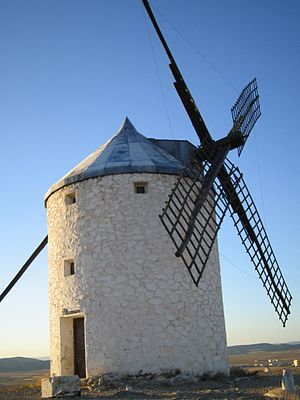
Tårnmølle
Tårnvindmøllen „Alcancía“ ved Consuegra med fast tag
En Tårnmølle er en vindmølletype, opført i sten og med cirkelformet eller tilnærmelsesvis cirkelformet grundplan. Formgivningen er optimal i forhold til vingernes passage forbi møllekroppen, som er udformet som en kegle. Typen er omtalt i litteraturen siden 1295, hvor den optræder i et værk af Stephen de Pencastor fra Dover, mens den ældste illustration er fra 1390. De tidlige eksempler vat typisk en del af et fæstningsværk og havde fast tag som stubmøllerne. Eksempler herpå findes bl.a. i Yorkshire og Buckinghamshire. I Holland findes der optegnelser over 7 møller af denne type i 1407.